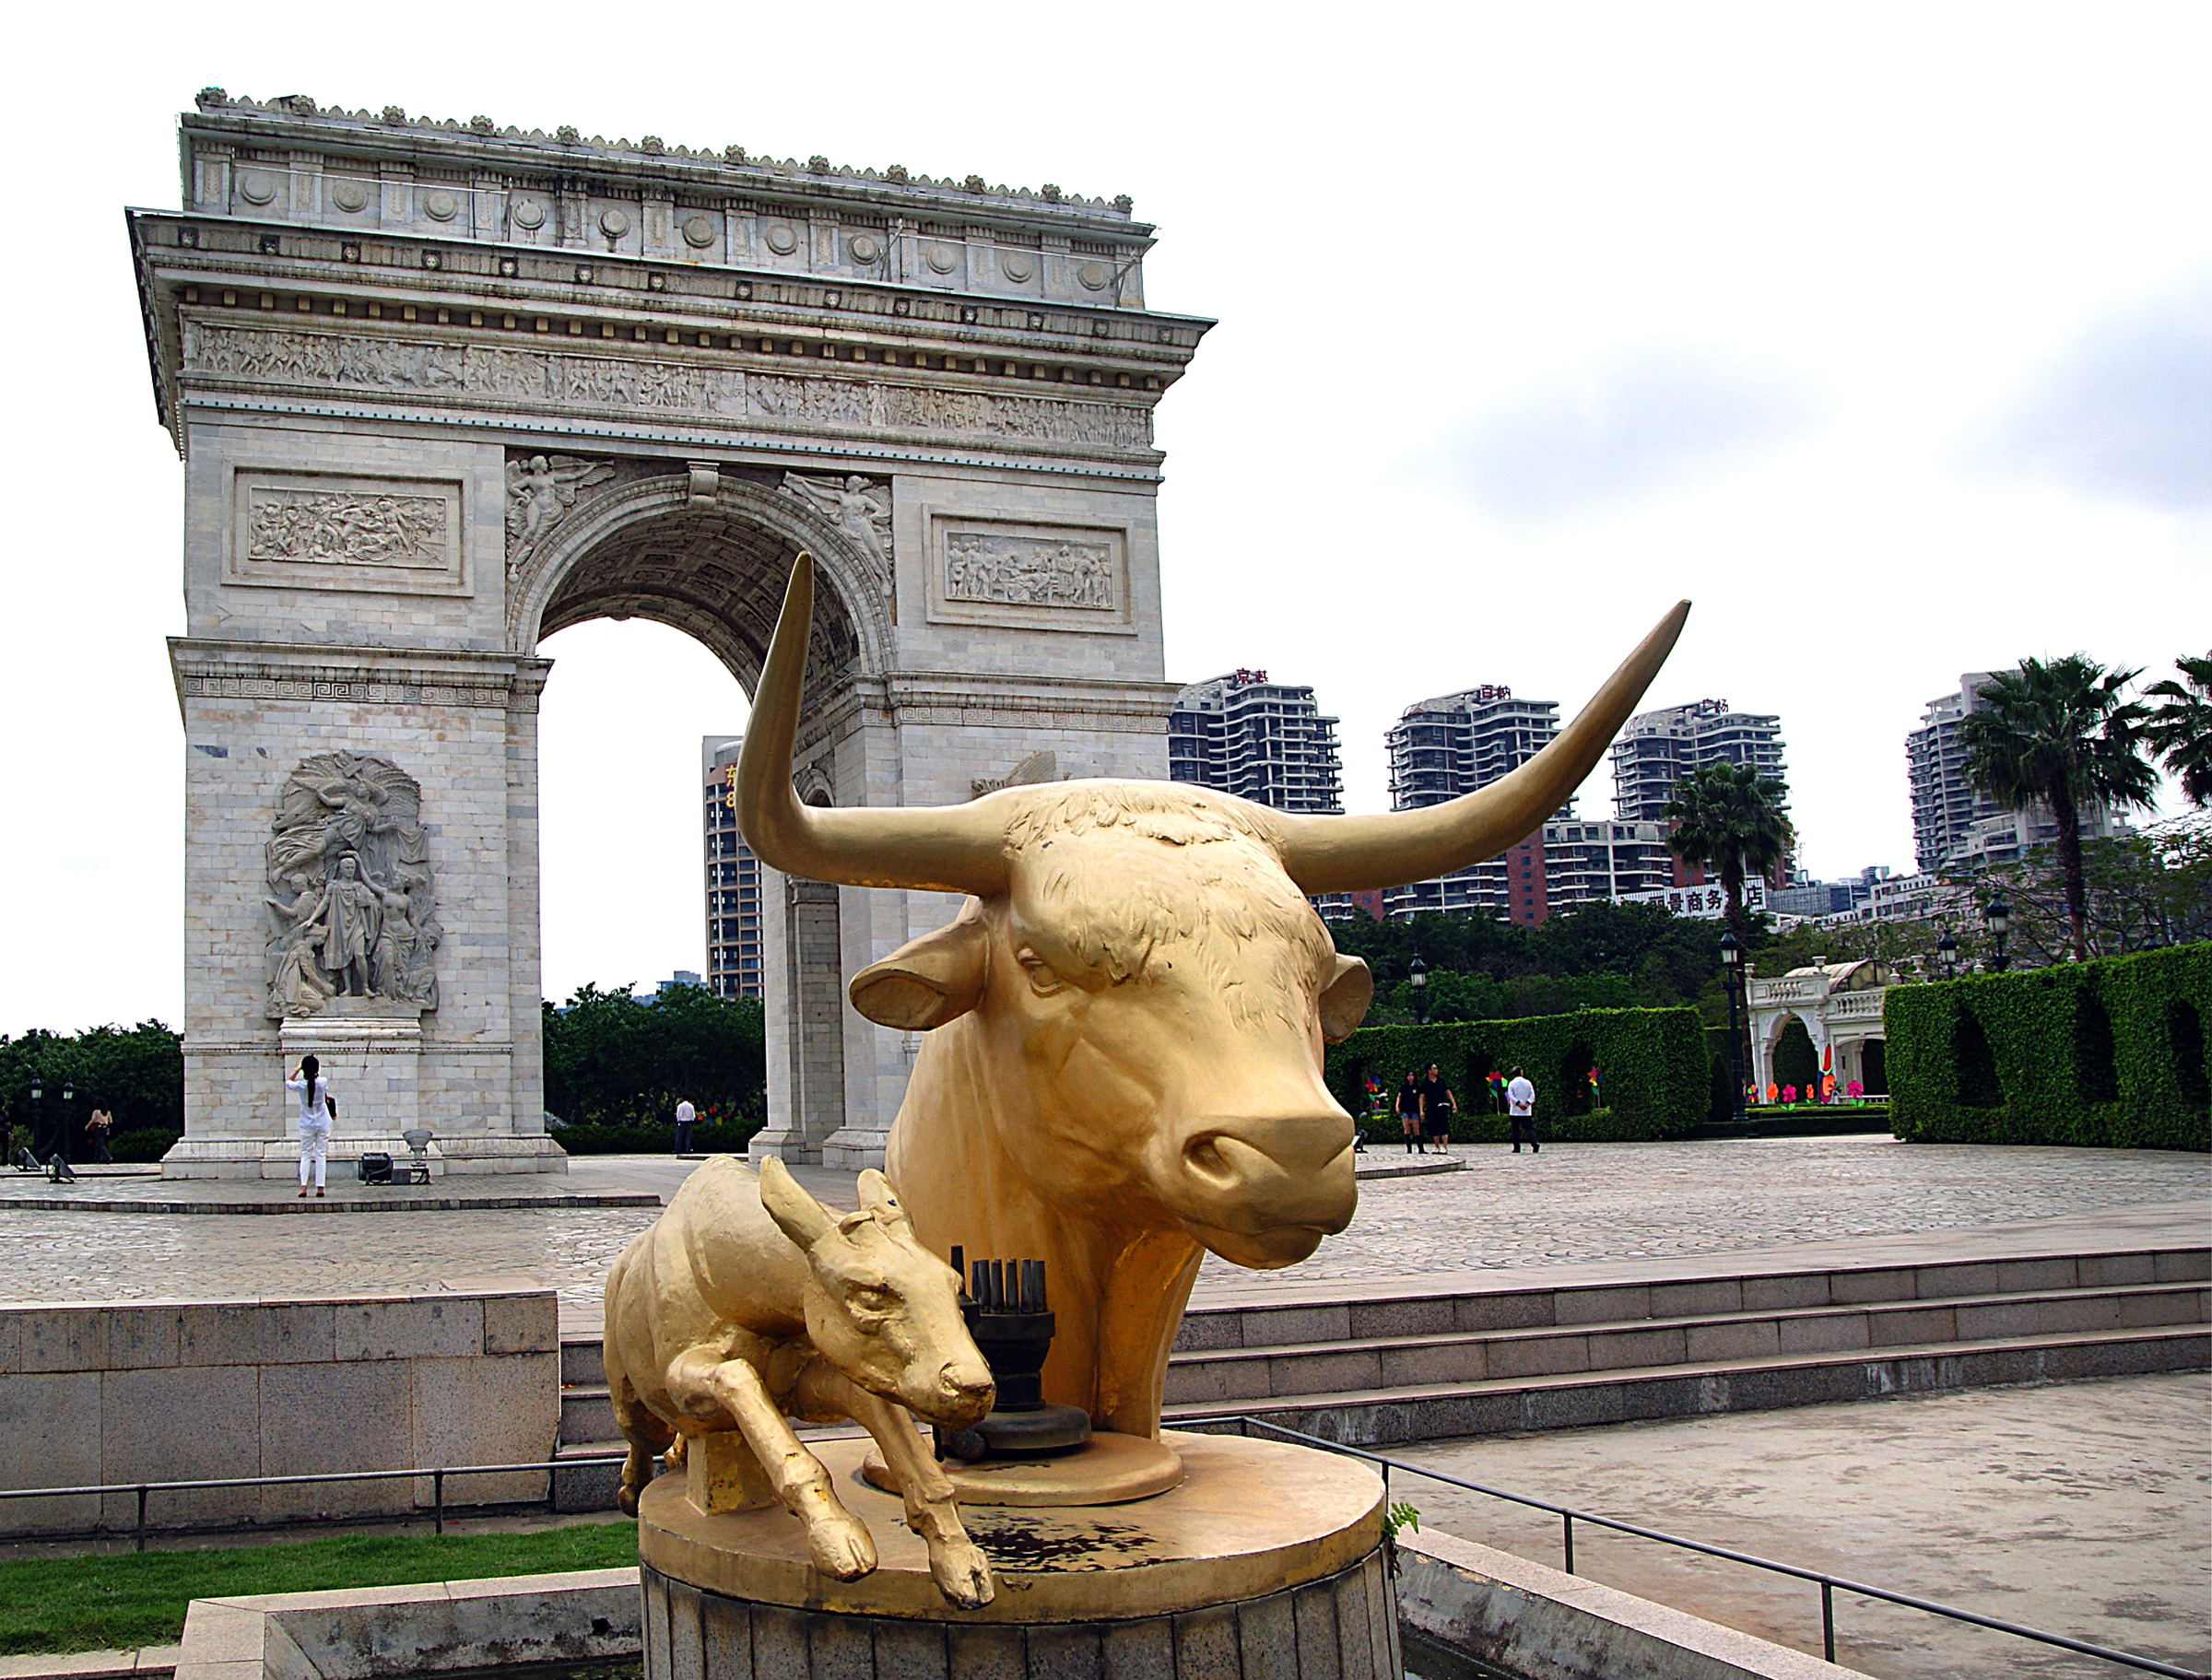
monument, statue, arch, landmark, sculpture, art, publicdomain, carving, china, themeparks, sonydslra300, arcdetriompheshenzhen, awindowontheworld, goldenbull, shenzhen, ancient history